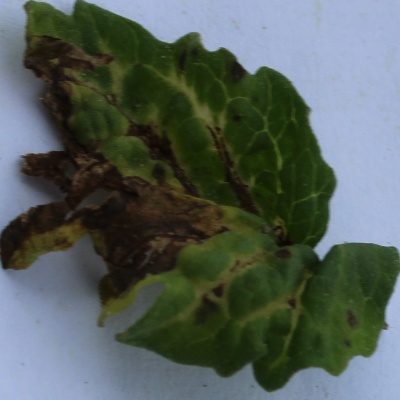
Crop: Tomato
Condition: leaf blight